Gelora Bung Karno Sports Complex

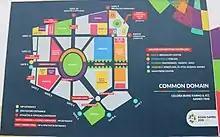
The map of the GBK during the 2018 Asian Games

The sports complex hosts a main stadium with a capacity of 77,193 seats, athletic stadium, football fields, aquatic stadium, tennis stadiums (indoor and outdoor), hockey, baseball and archery fields, and several indoor gymnasiums. Built over 279 hectares of land, it is the largest sports complex in Indonesia. The Gelora Bung Karno Stadium is the main building within this sports complex. The abbreviation "Gelora" also means "vigorous" (like the flame or ocean wave) in the Indonesian language. Other than hosting several sports facilities, the sports complex is also a popular place for people of Jakarta to do physical exercises; jogging, bicycling, aerobics, and calisthenics, especially during the weekend.